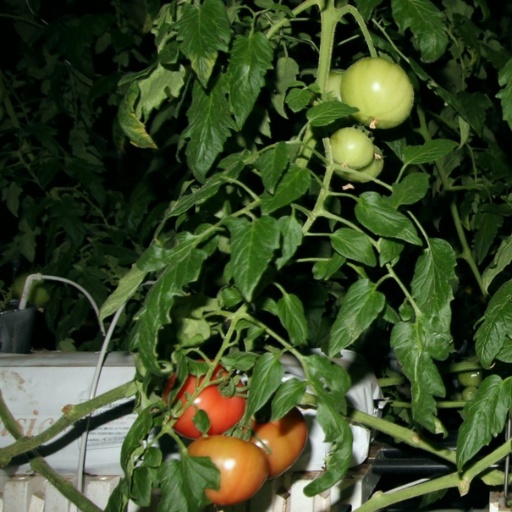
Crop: tomato